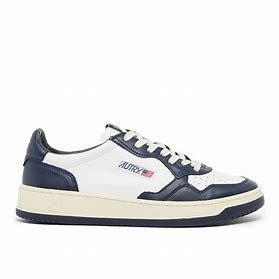
Brand: Autry
Model: Action Shoes 100